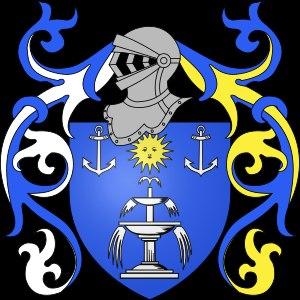
André-Daniel Laffon de Ladebat, dit aussi Laffon-Ladébat, né le 30 novembre 1746 à Bordeaux et mort le 14 octobre 1829 à Paris, est un financier, homme politique, abolitionniste et philanthrope français.